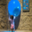
Label: bowl